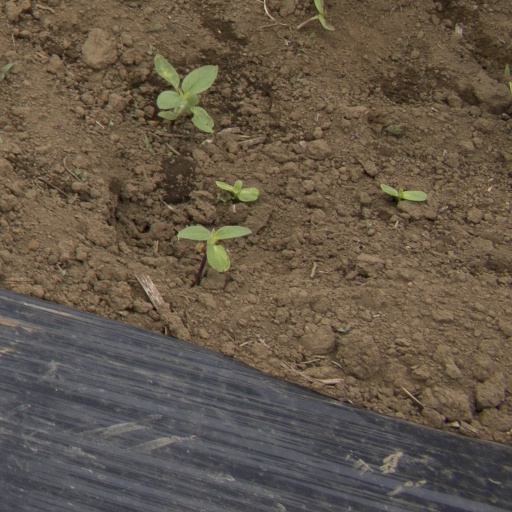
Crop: Jerusalem artichoke